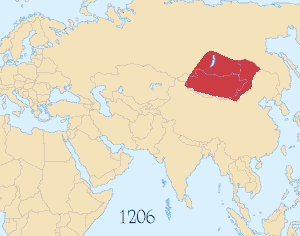
Mongolske kejserdømme
Udvidelsen af Det mongolske kejserdømme
Det mongolske kejserdømme blev etableret af den mongolske Kublai Khan og militære leder Djengis Khan i begyndelsen af det 13. århundrede. Efter omfattende erobringer omfattede riget i det 13. og 14. århundrede størstedelen af de eurasiske steppeområder, herunder Kina, Rusland, Persien samt store dele af Mellemøsten og Østeuropa.